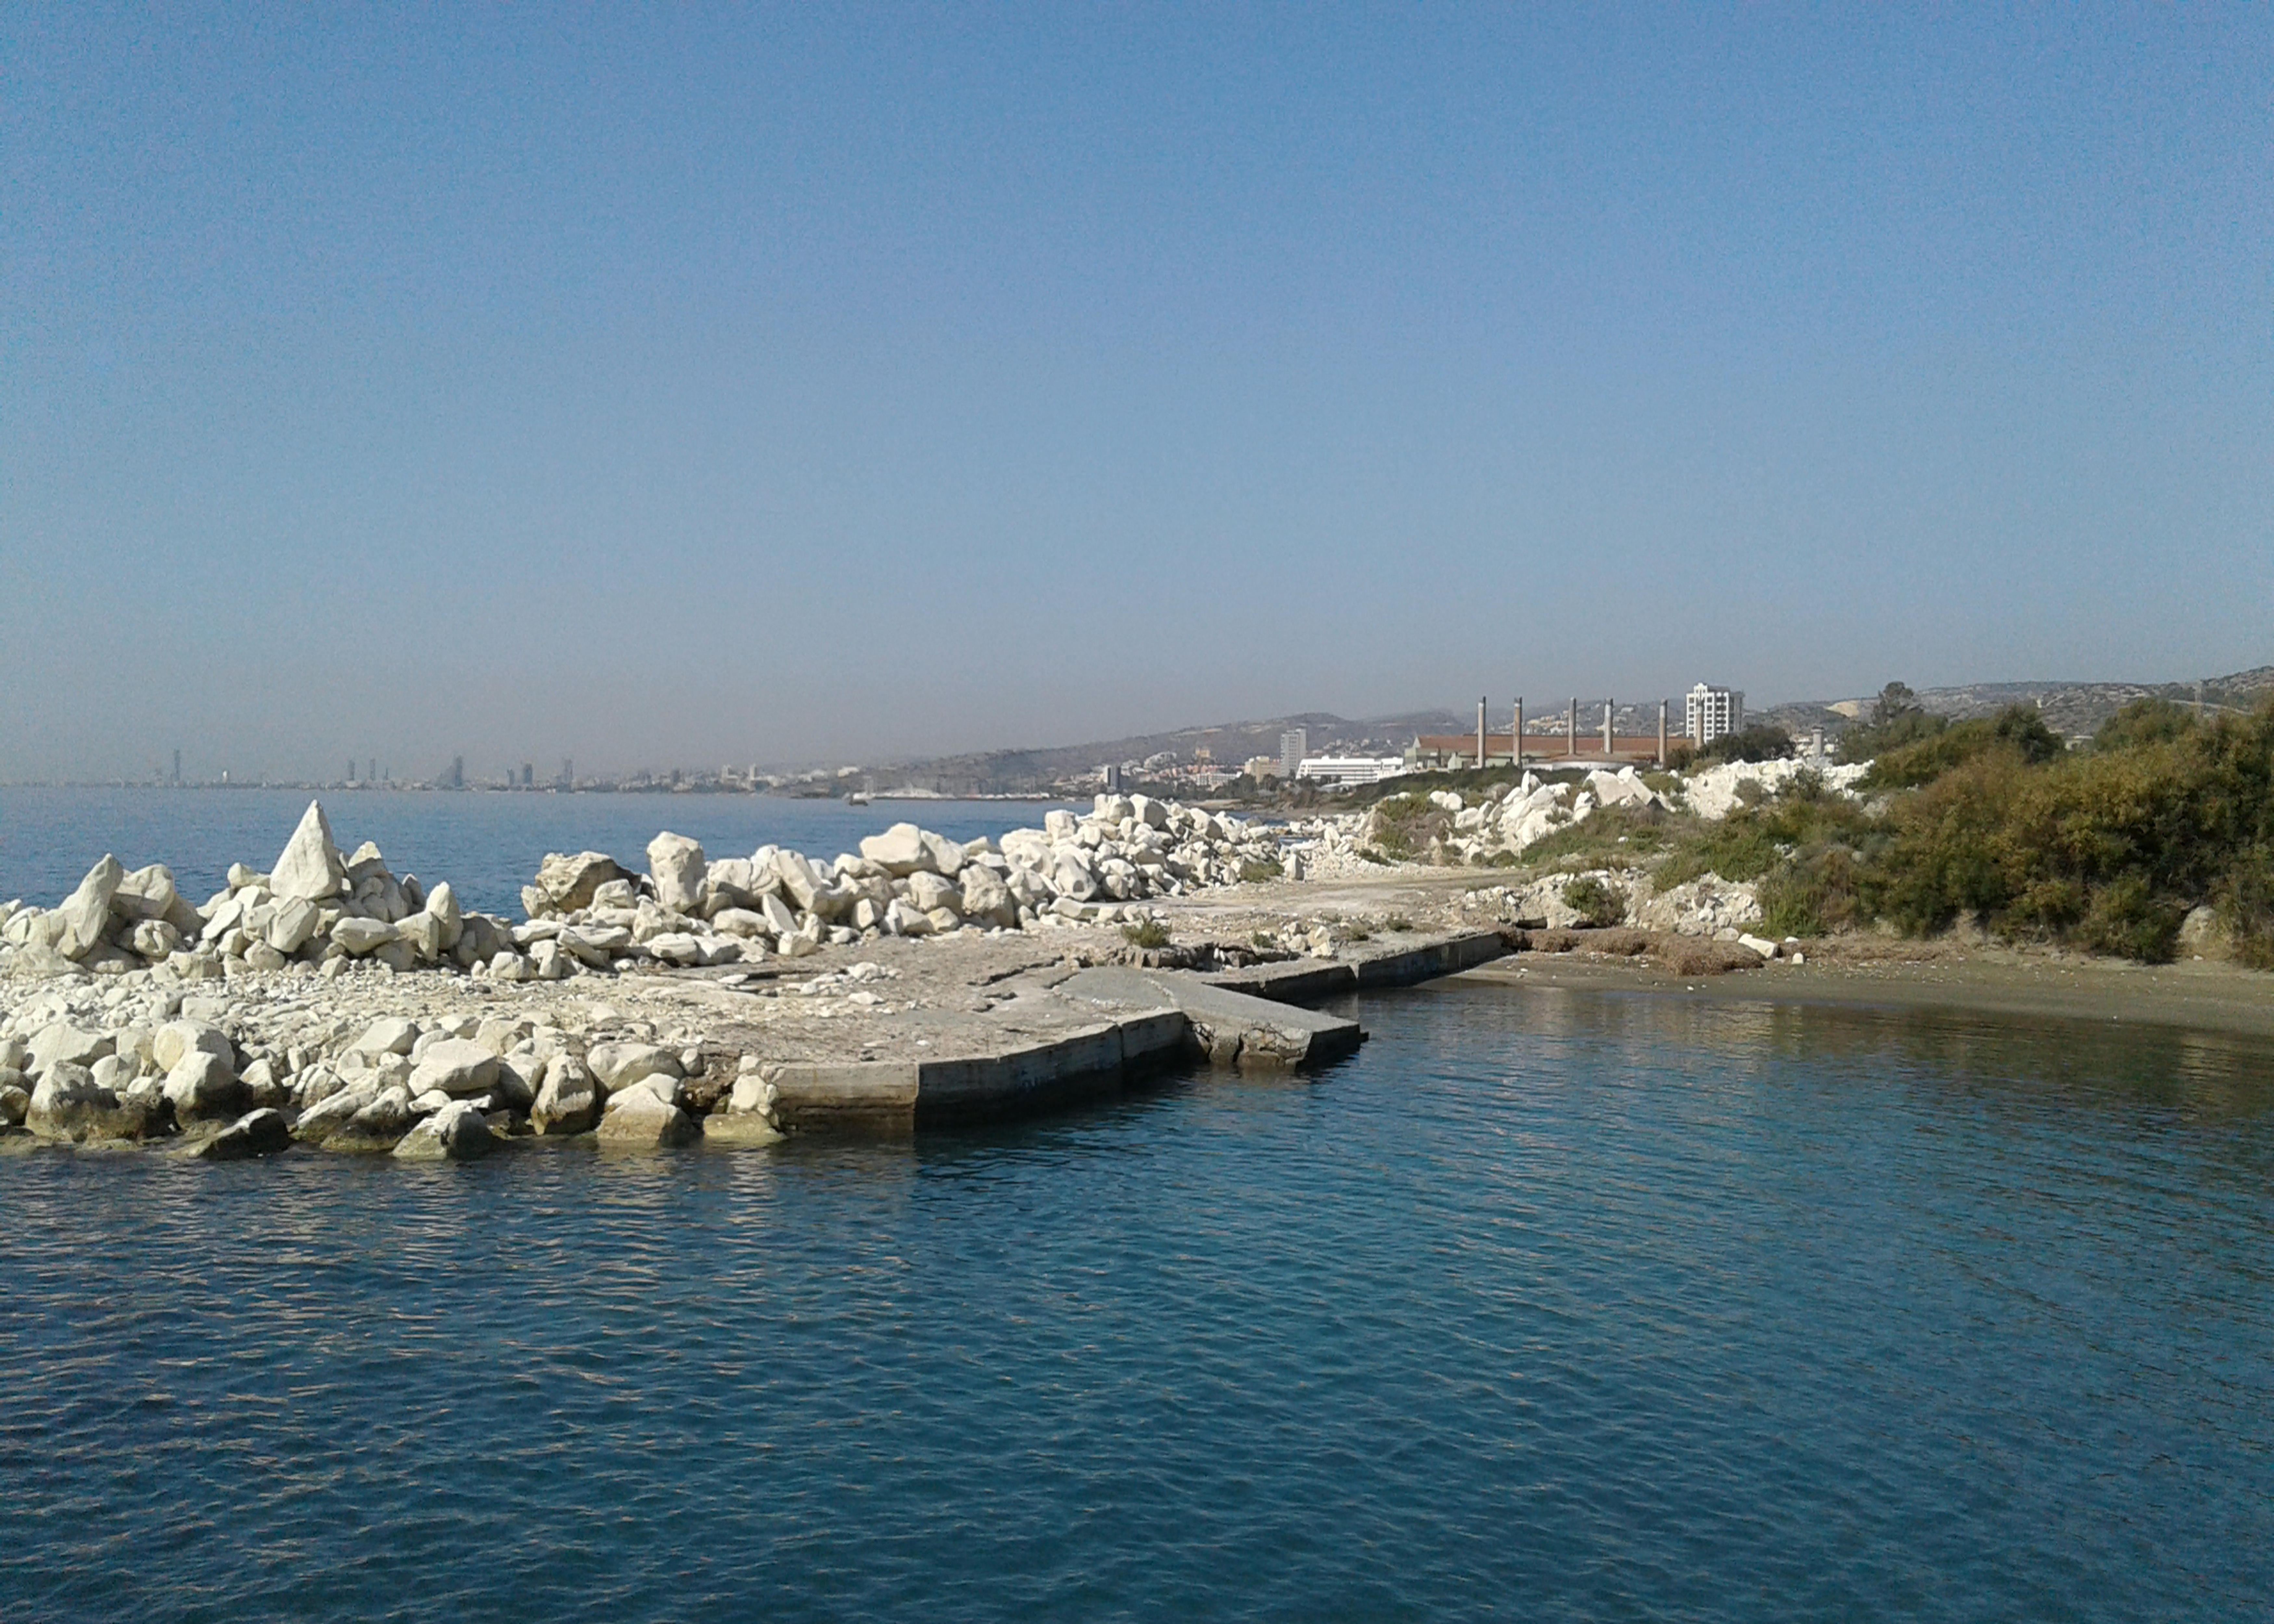
sky, sea, rocks, beach, water, water resources, lake, coastal and oceanic landforms, bank, horizon, wood, calm, landscape, city, shore, headland, seabird, island, channel, coast, cape, sound, rock, ocean, dock, reservoir, bay, harbor, natural landscape, water transportation, tourism, inlet, peninsula, port, cove, promontory, marina, tree, skerry, pelecaniformes, loch, winter